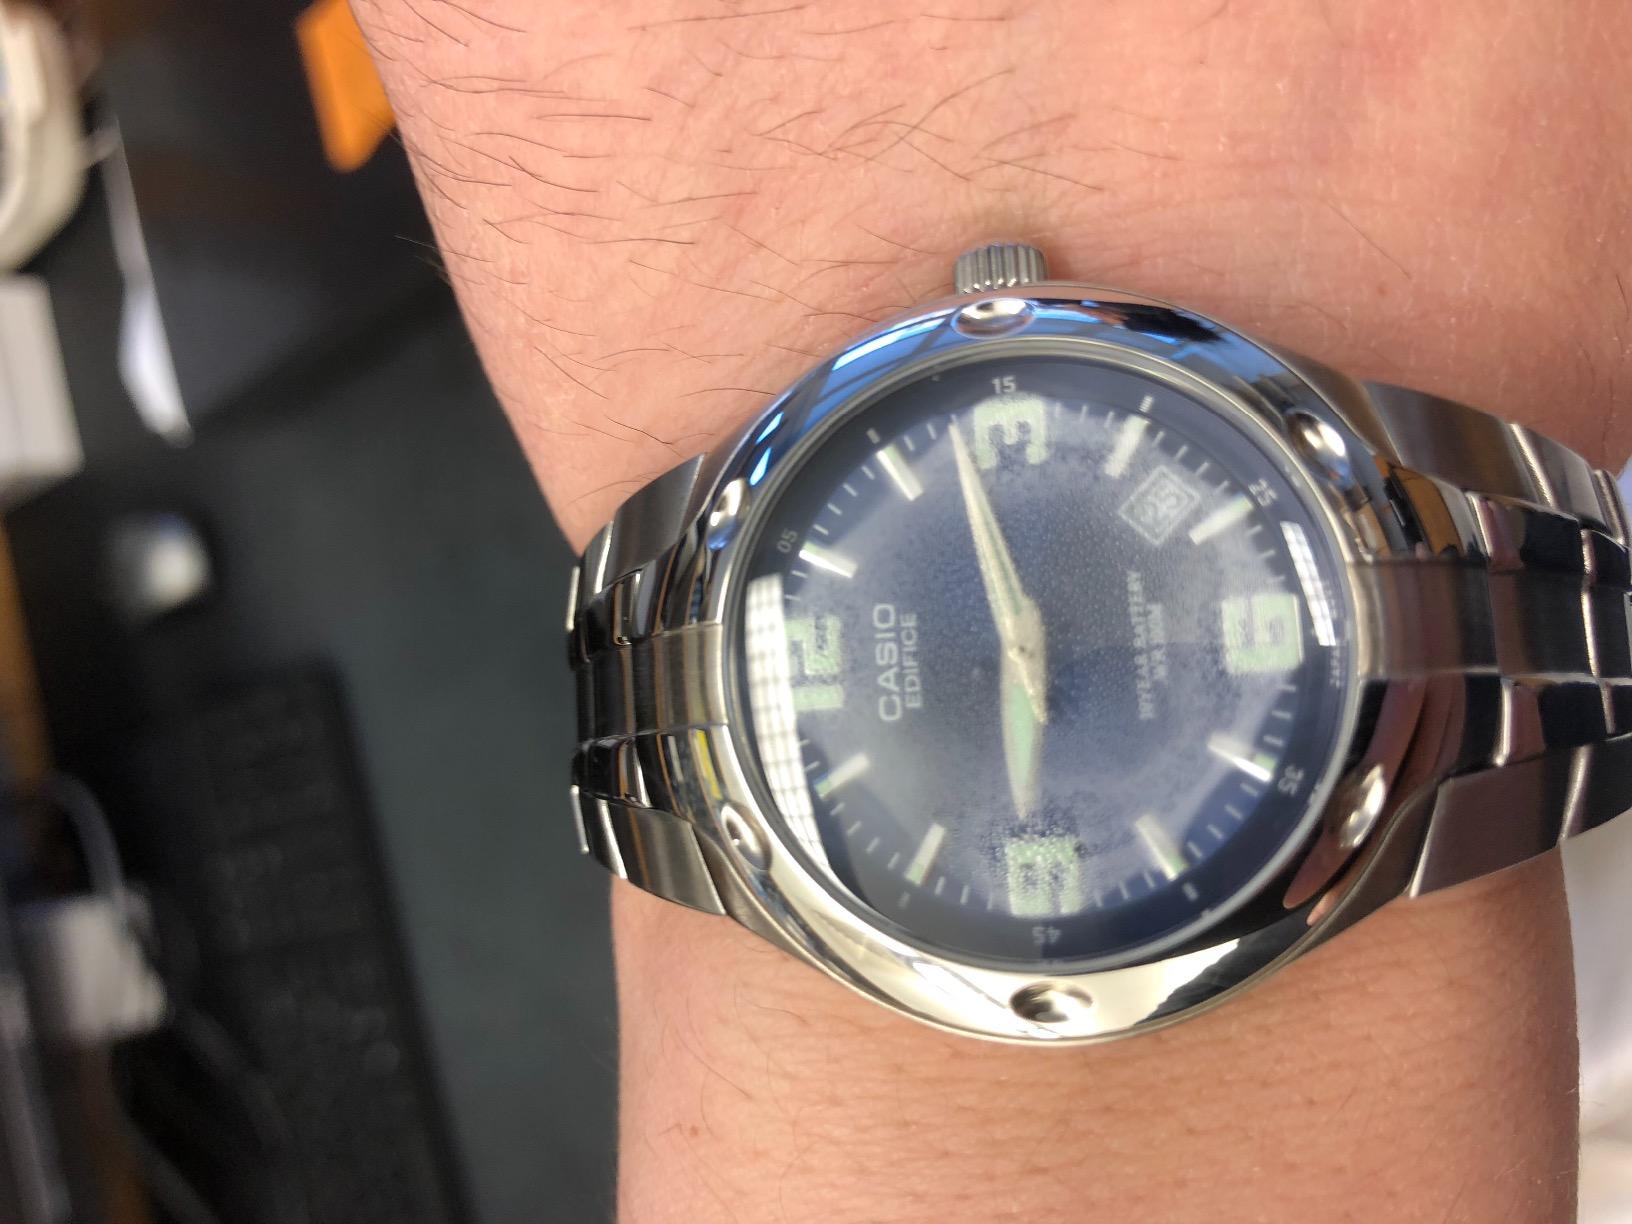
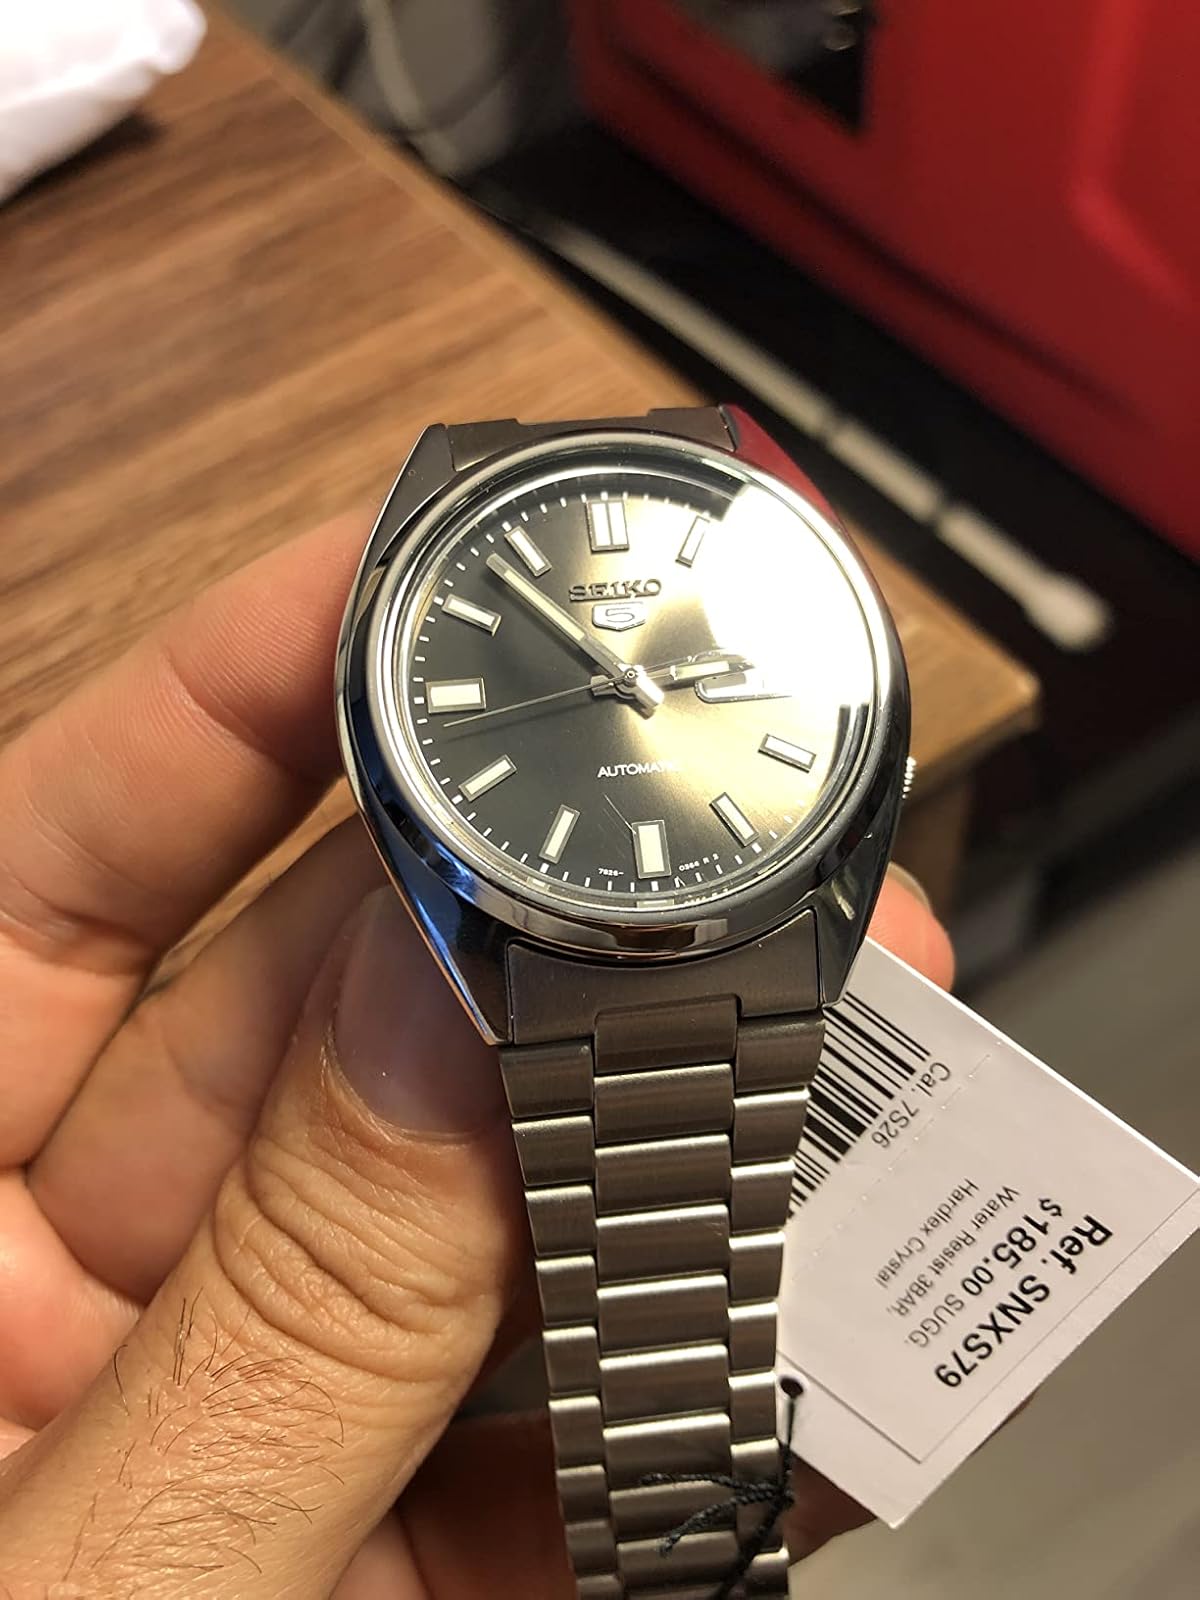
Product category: accessories_watch
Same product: no